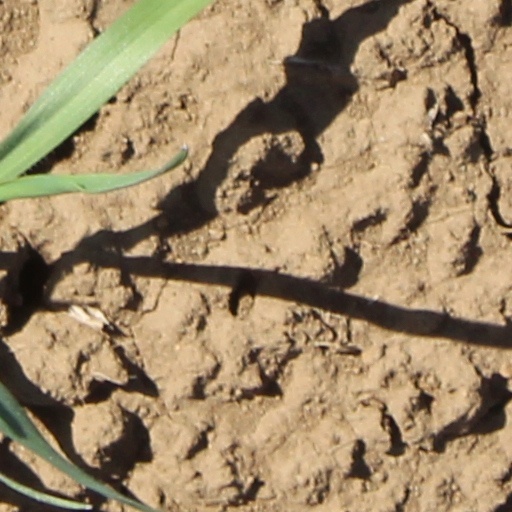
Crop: wheat